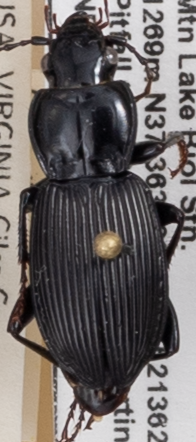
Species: Pterostichus coracinus
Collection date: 2021-08-24
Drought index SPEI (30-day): -0.262
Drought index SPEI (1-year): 0.03
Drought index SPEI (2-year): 1.106